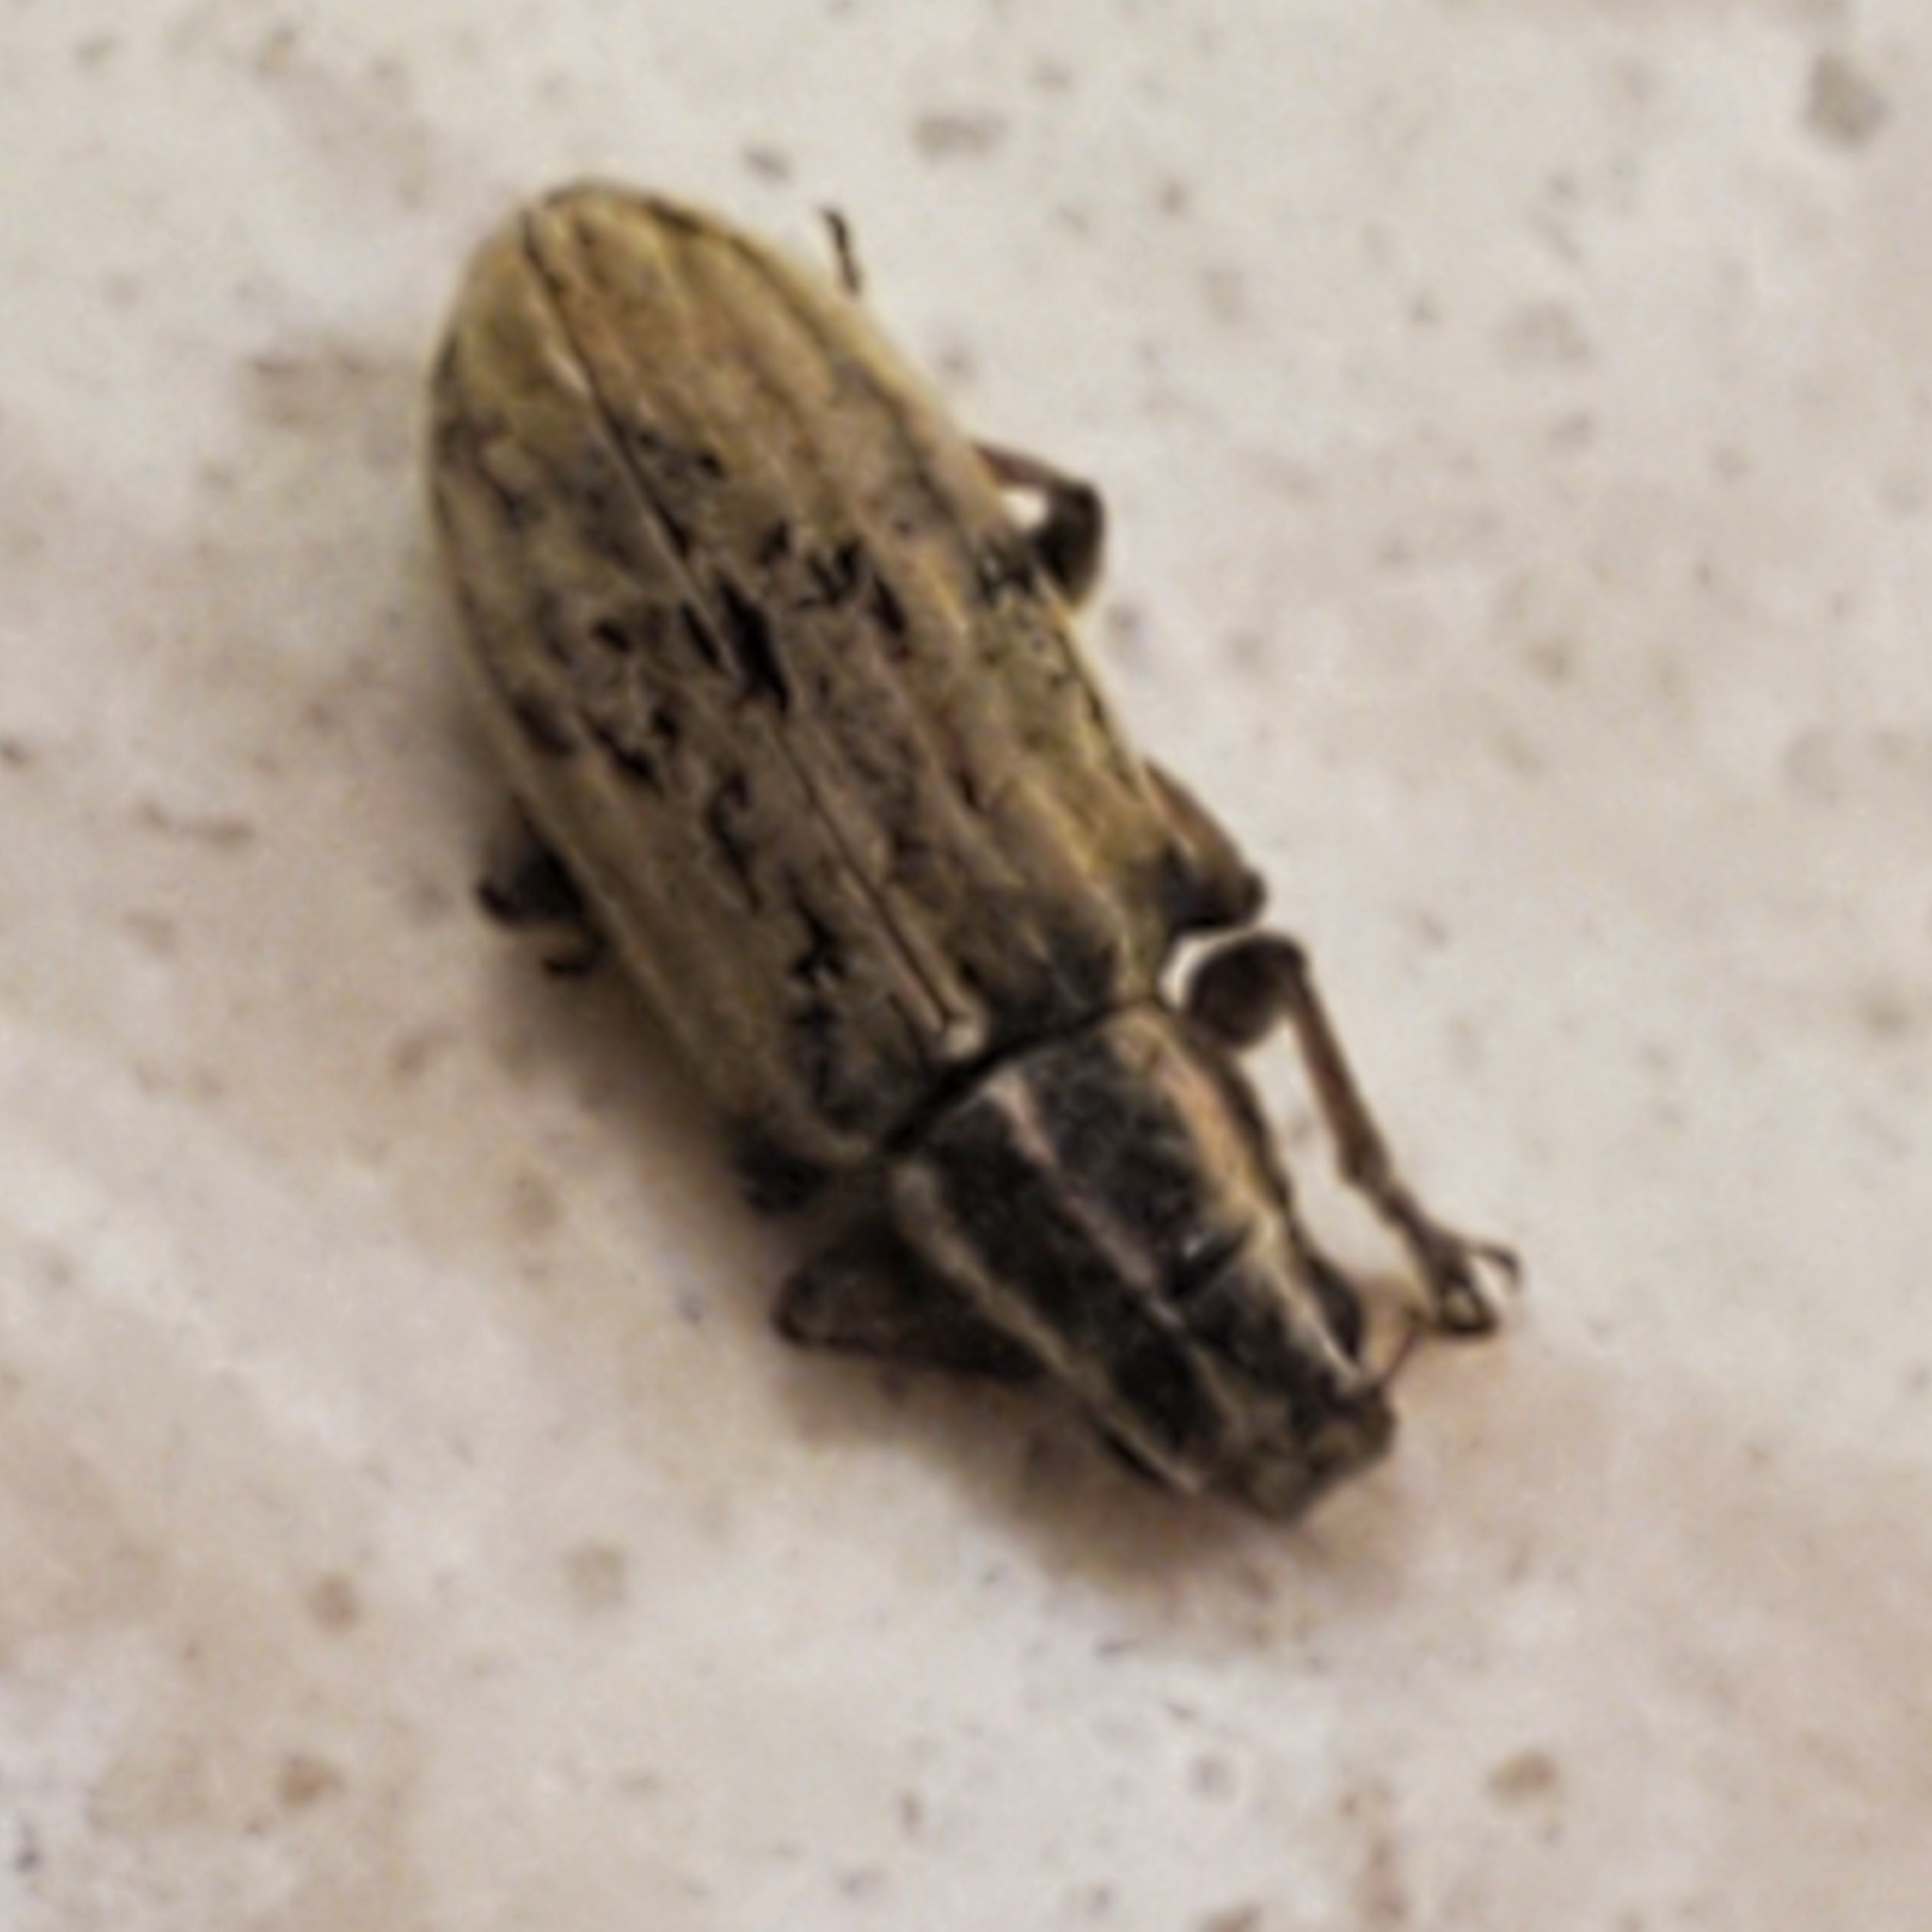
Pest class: pea_leaf_weevil